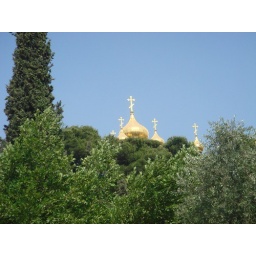
a little house in the forest